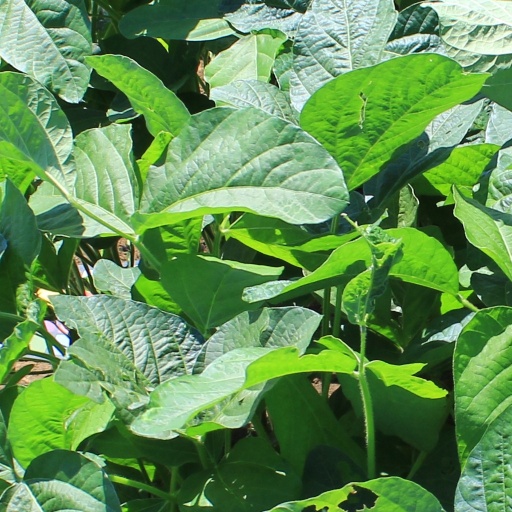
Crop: soybean